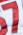
Number: 7